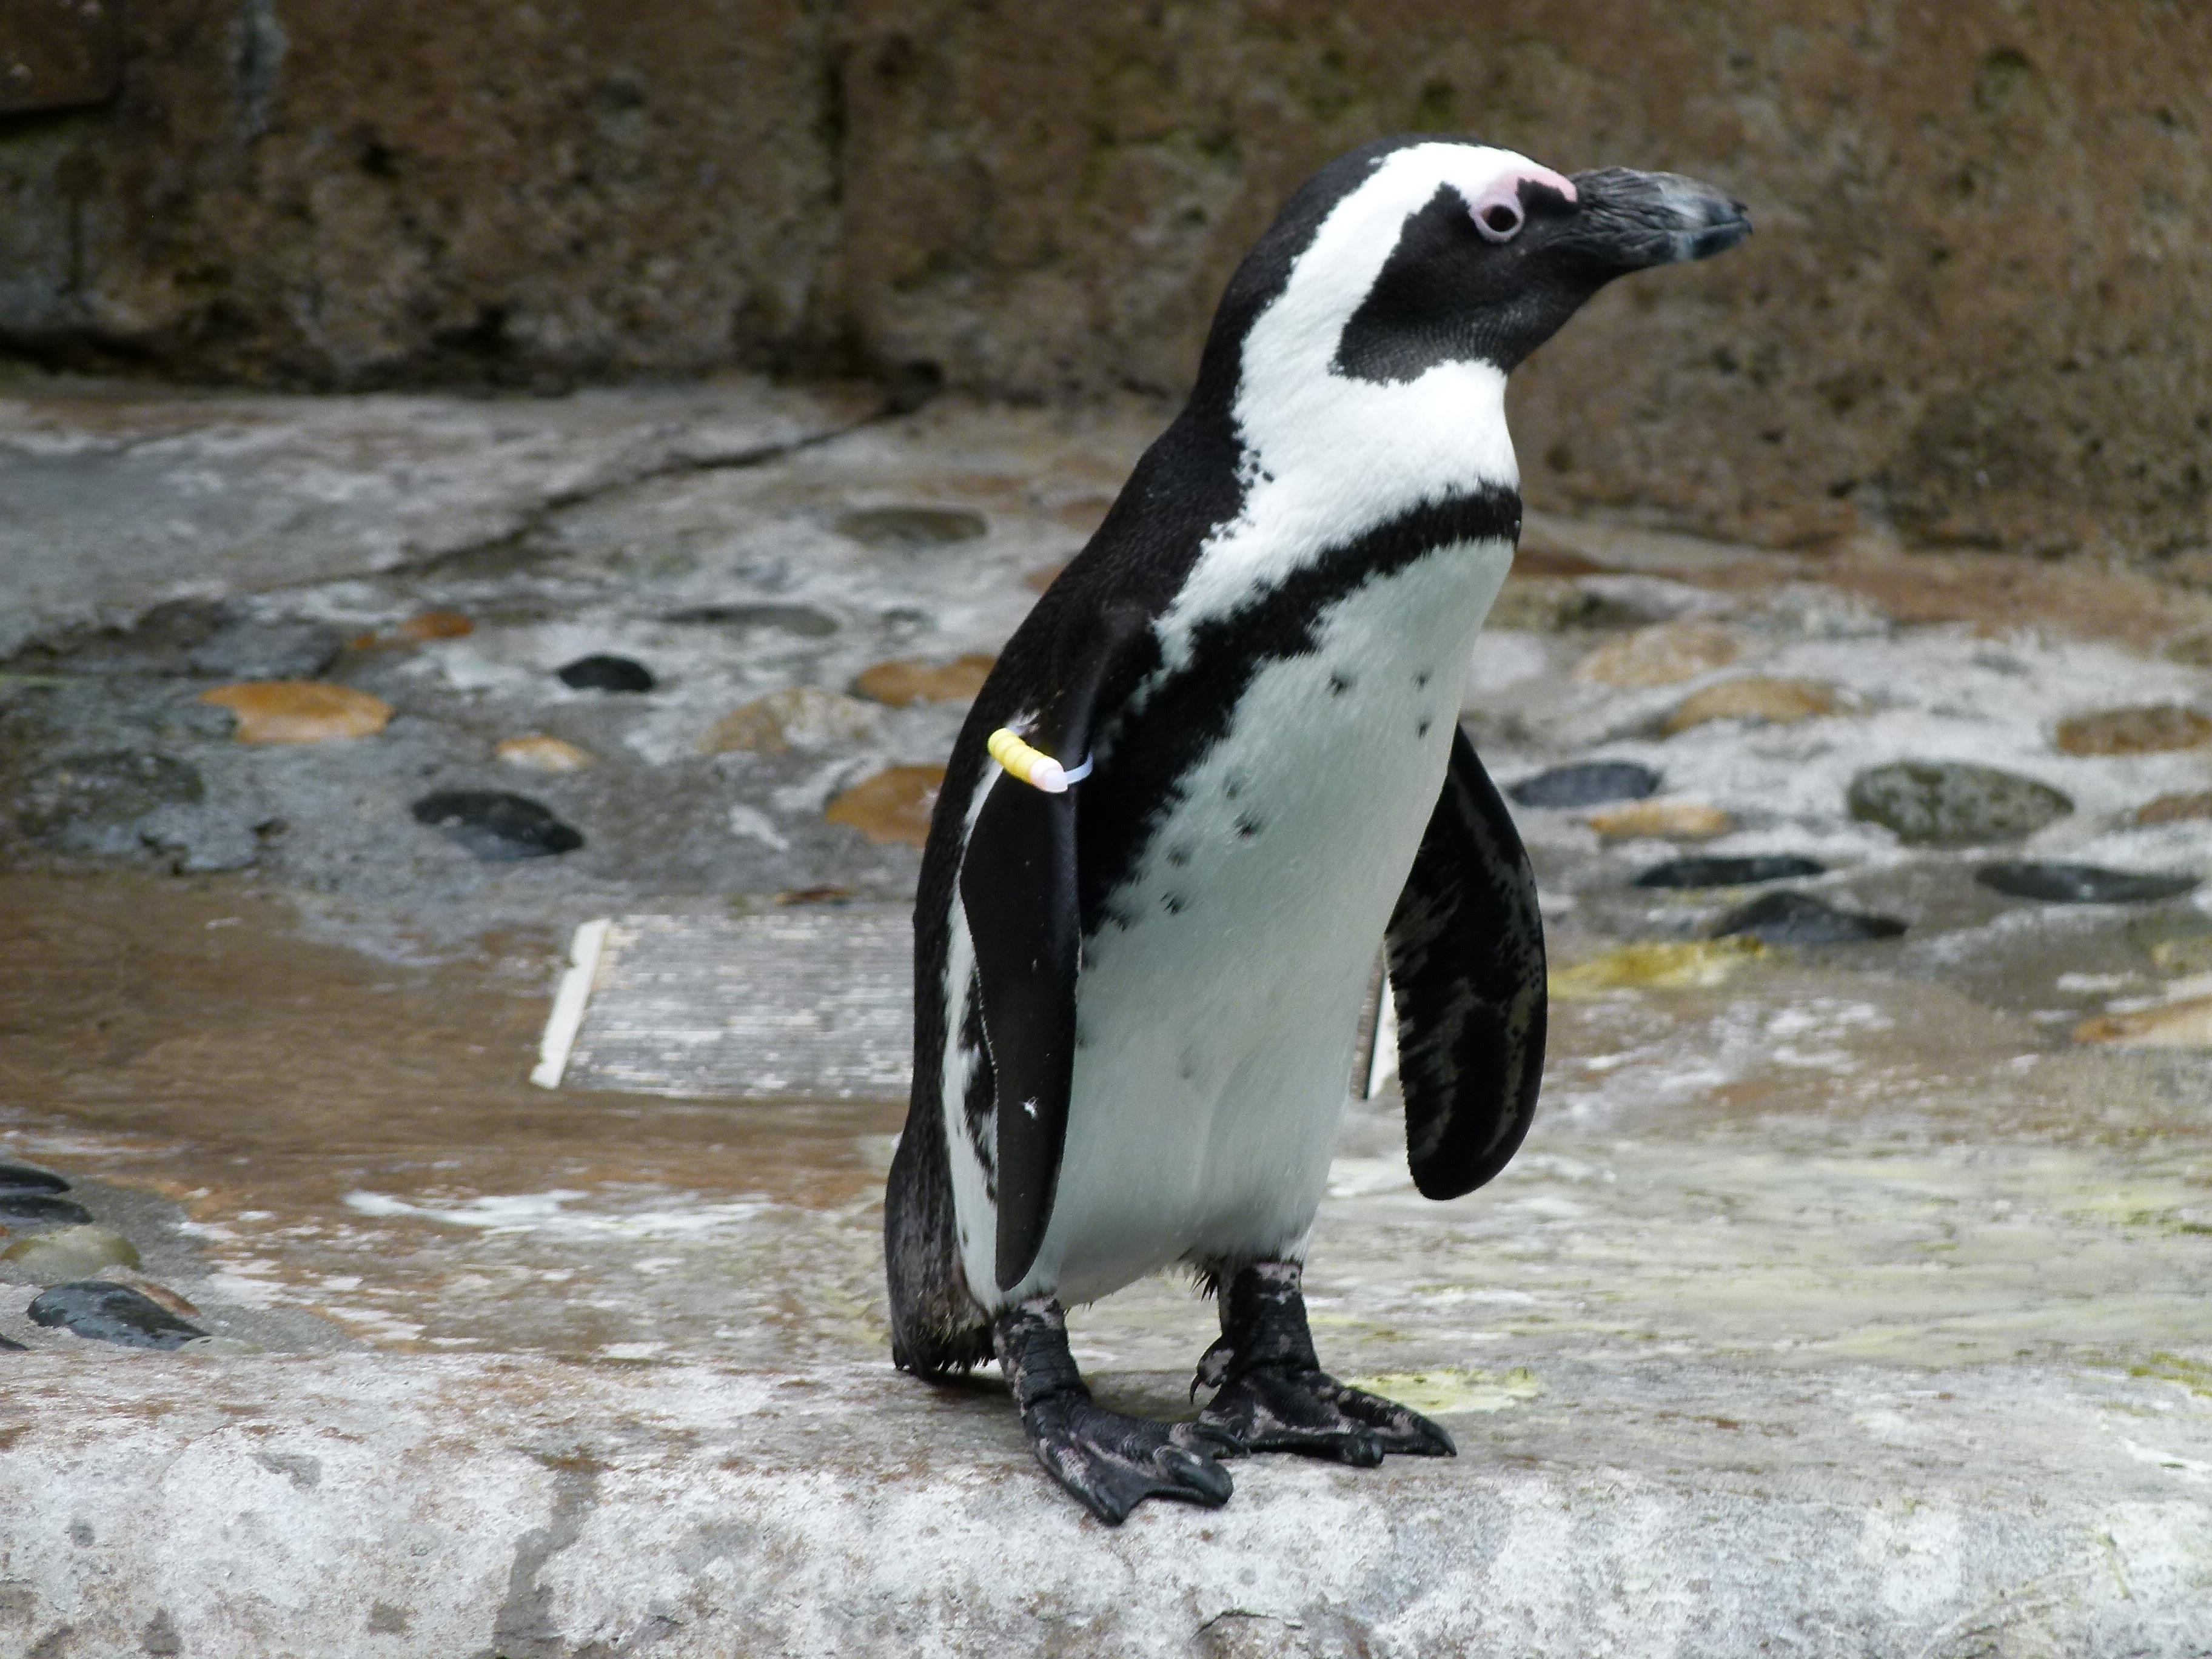
ocean, bird, animal, wildlife, beak, fauna, sea animal, penguin, aves, vertebrate, sea life, beautiful, flightless bird, spheniscus demersus, king penguin, african penguin